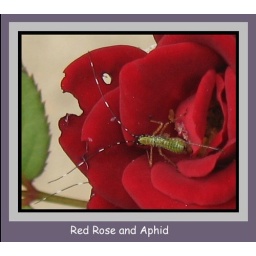
A red rose becomes victim to a green aphid and his buddy underneath (see the antenna).